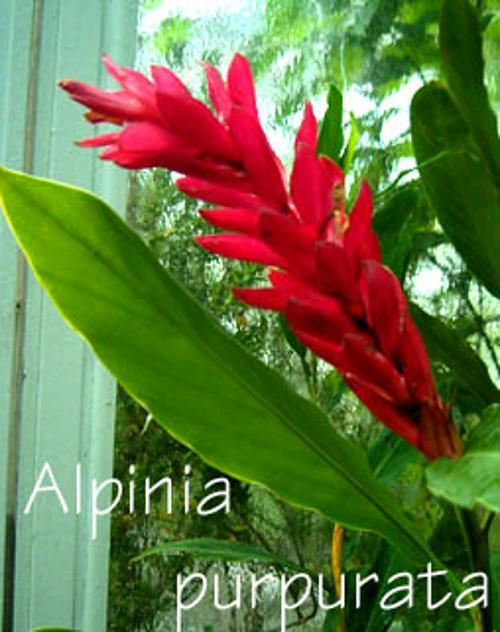
Flower: red ginger